Muckleburgh Collection

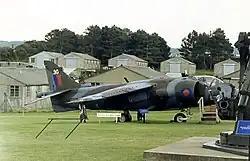
Hawker Harrier GR.3 on display at the museum

The Muckleburgh Collection is a military museum sited on a former military camp at Weybourne, on the North Norfolk coast, England. It was opened to the public in 1988 and is the largest privately owned military museum in the United Kingdom.